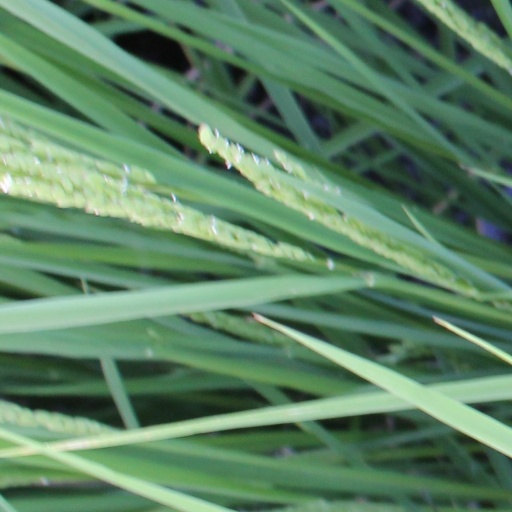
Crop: rice